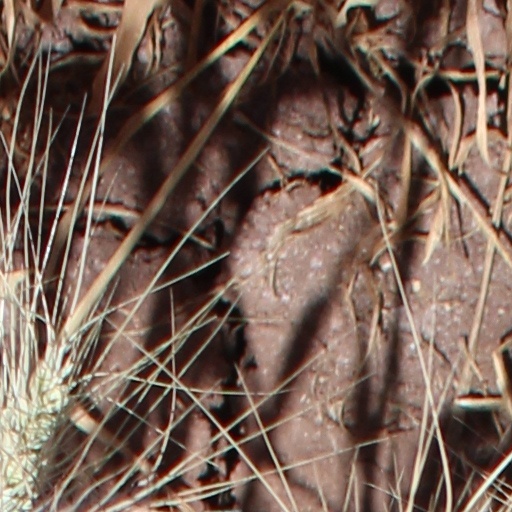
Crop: wheat